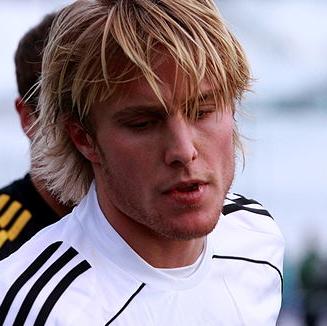
Age: 21